Haldia Institute of Technology

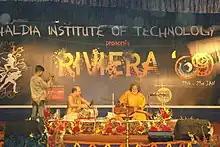
The yearly cultural festival – RIVIERA

The annual cultural festival RIVIERA, usually held in the month of May-June is an event hosted by the student body.